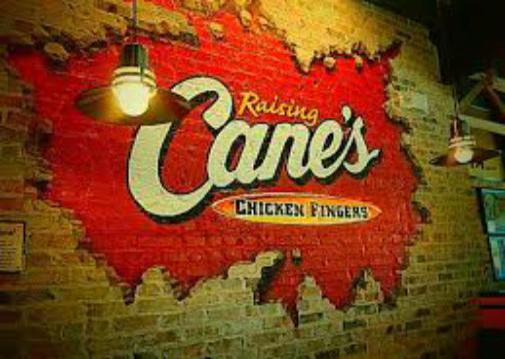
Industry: Food